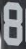
Number: 8